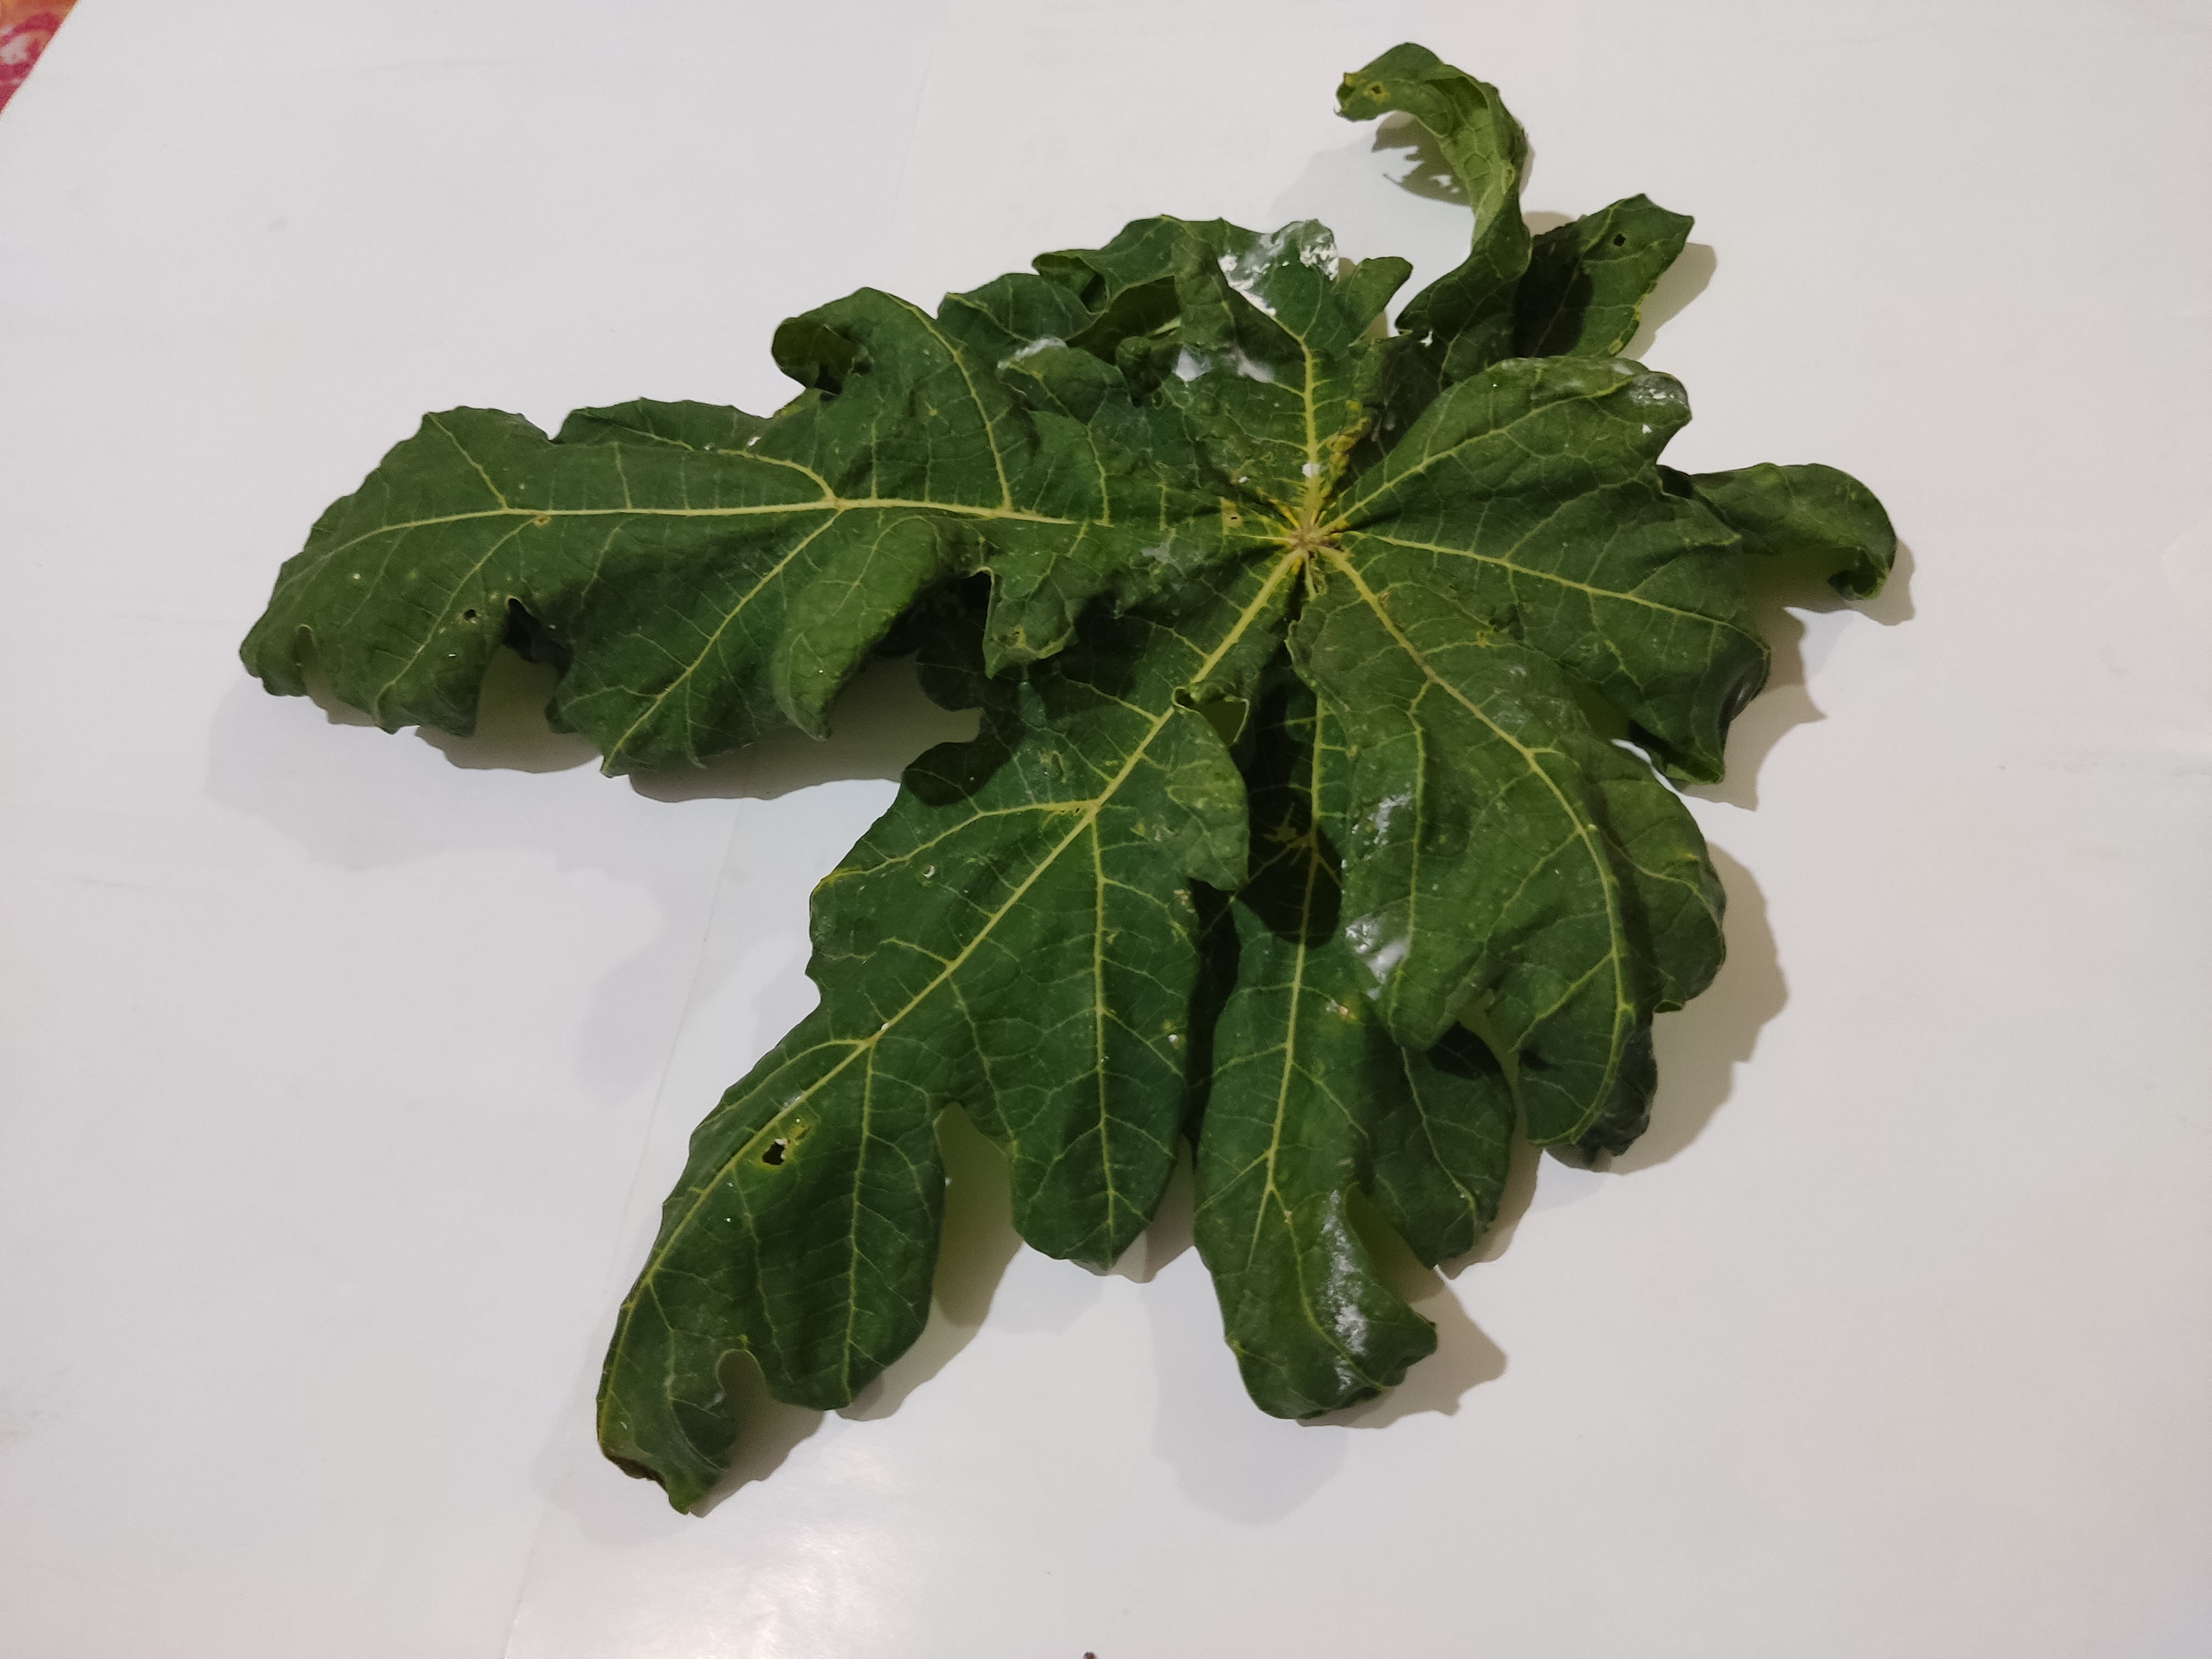
Label: Leaf Curl